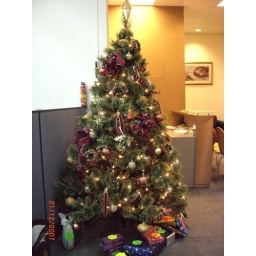
Christmas tree setup by K in the office